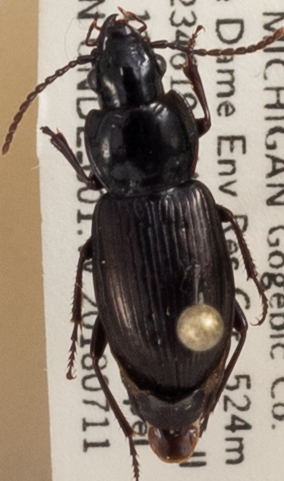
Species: Pterostichus pensylvanicus
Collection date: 2018-07-11 04:00:00
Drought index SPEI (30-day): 1.444
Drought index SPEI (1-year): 1.01
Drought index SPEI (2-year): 2.09